Turibius of Liébana

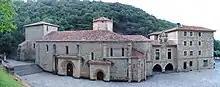
Monastery founded by Turibius at Liébana

Turibius of Liébana ("fl." '), also known as Turbius the Monk"' ("Turibius Monachus", "Toribio el Monje"), was an early Benedictine monk. He was born probably in and spent most of his life in the region of Liébana. He received a letter full of praise from Bishop Montanus of Toledo in 527. In his preaching, he condemned as heresy the Priscillianism still rampant in Spain. Around the middle of the century, he and five companions took up the Benedictine habit and founded the monastery of Liébana, either the second or third oldest Benedictine establishment in Spain, dedicating it to Martin of Tours.